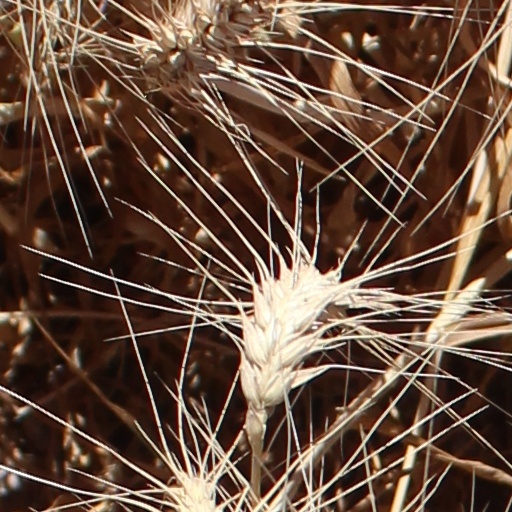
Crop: wheat